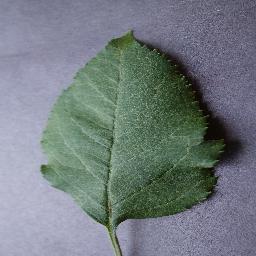
Label: Apple___healthy